A7V

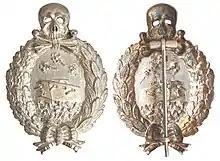
1921 Tank Memorial Badge

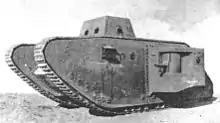
The A7V-U

Germany did not consider the A7V a success and planned other designs. However, the end of the war meant none of the other tanks in development or planned ones – such as the "Sturmpanzerwagen Oberschlesien" and the 120-ton K-Wagen – would be finished.